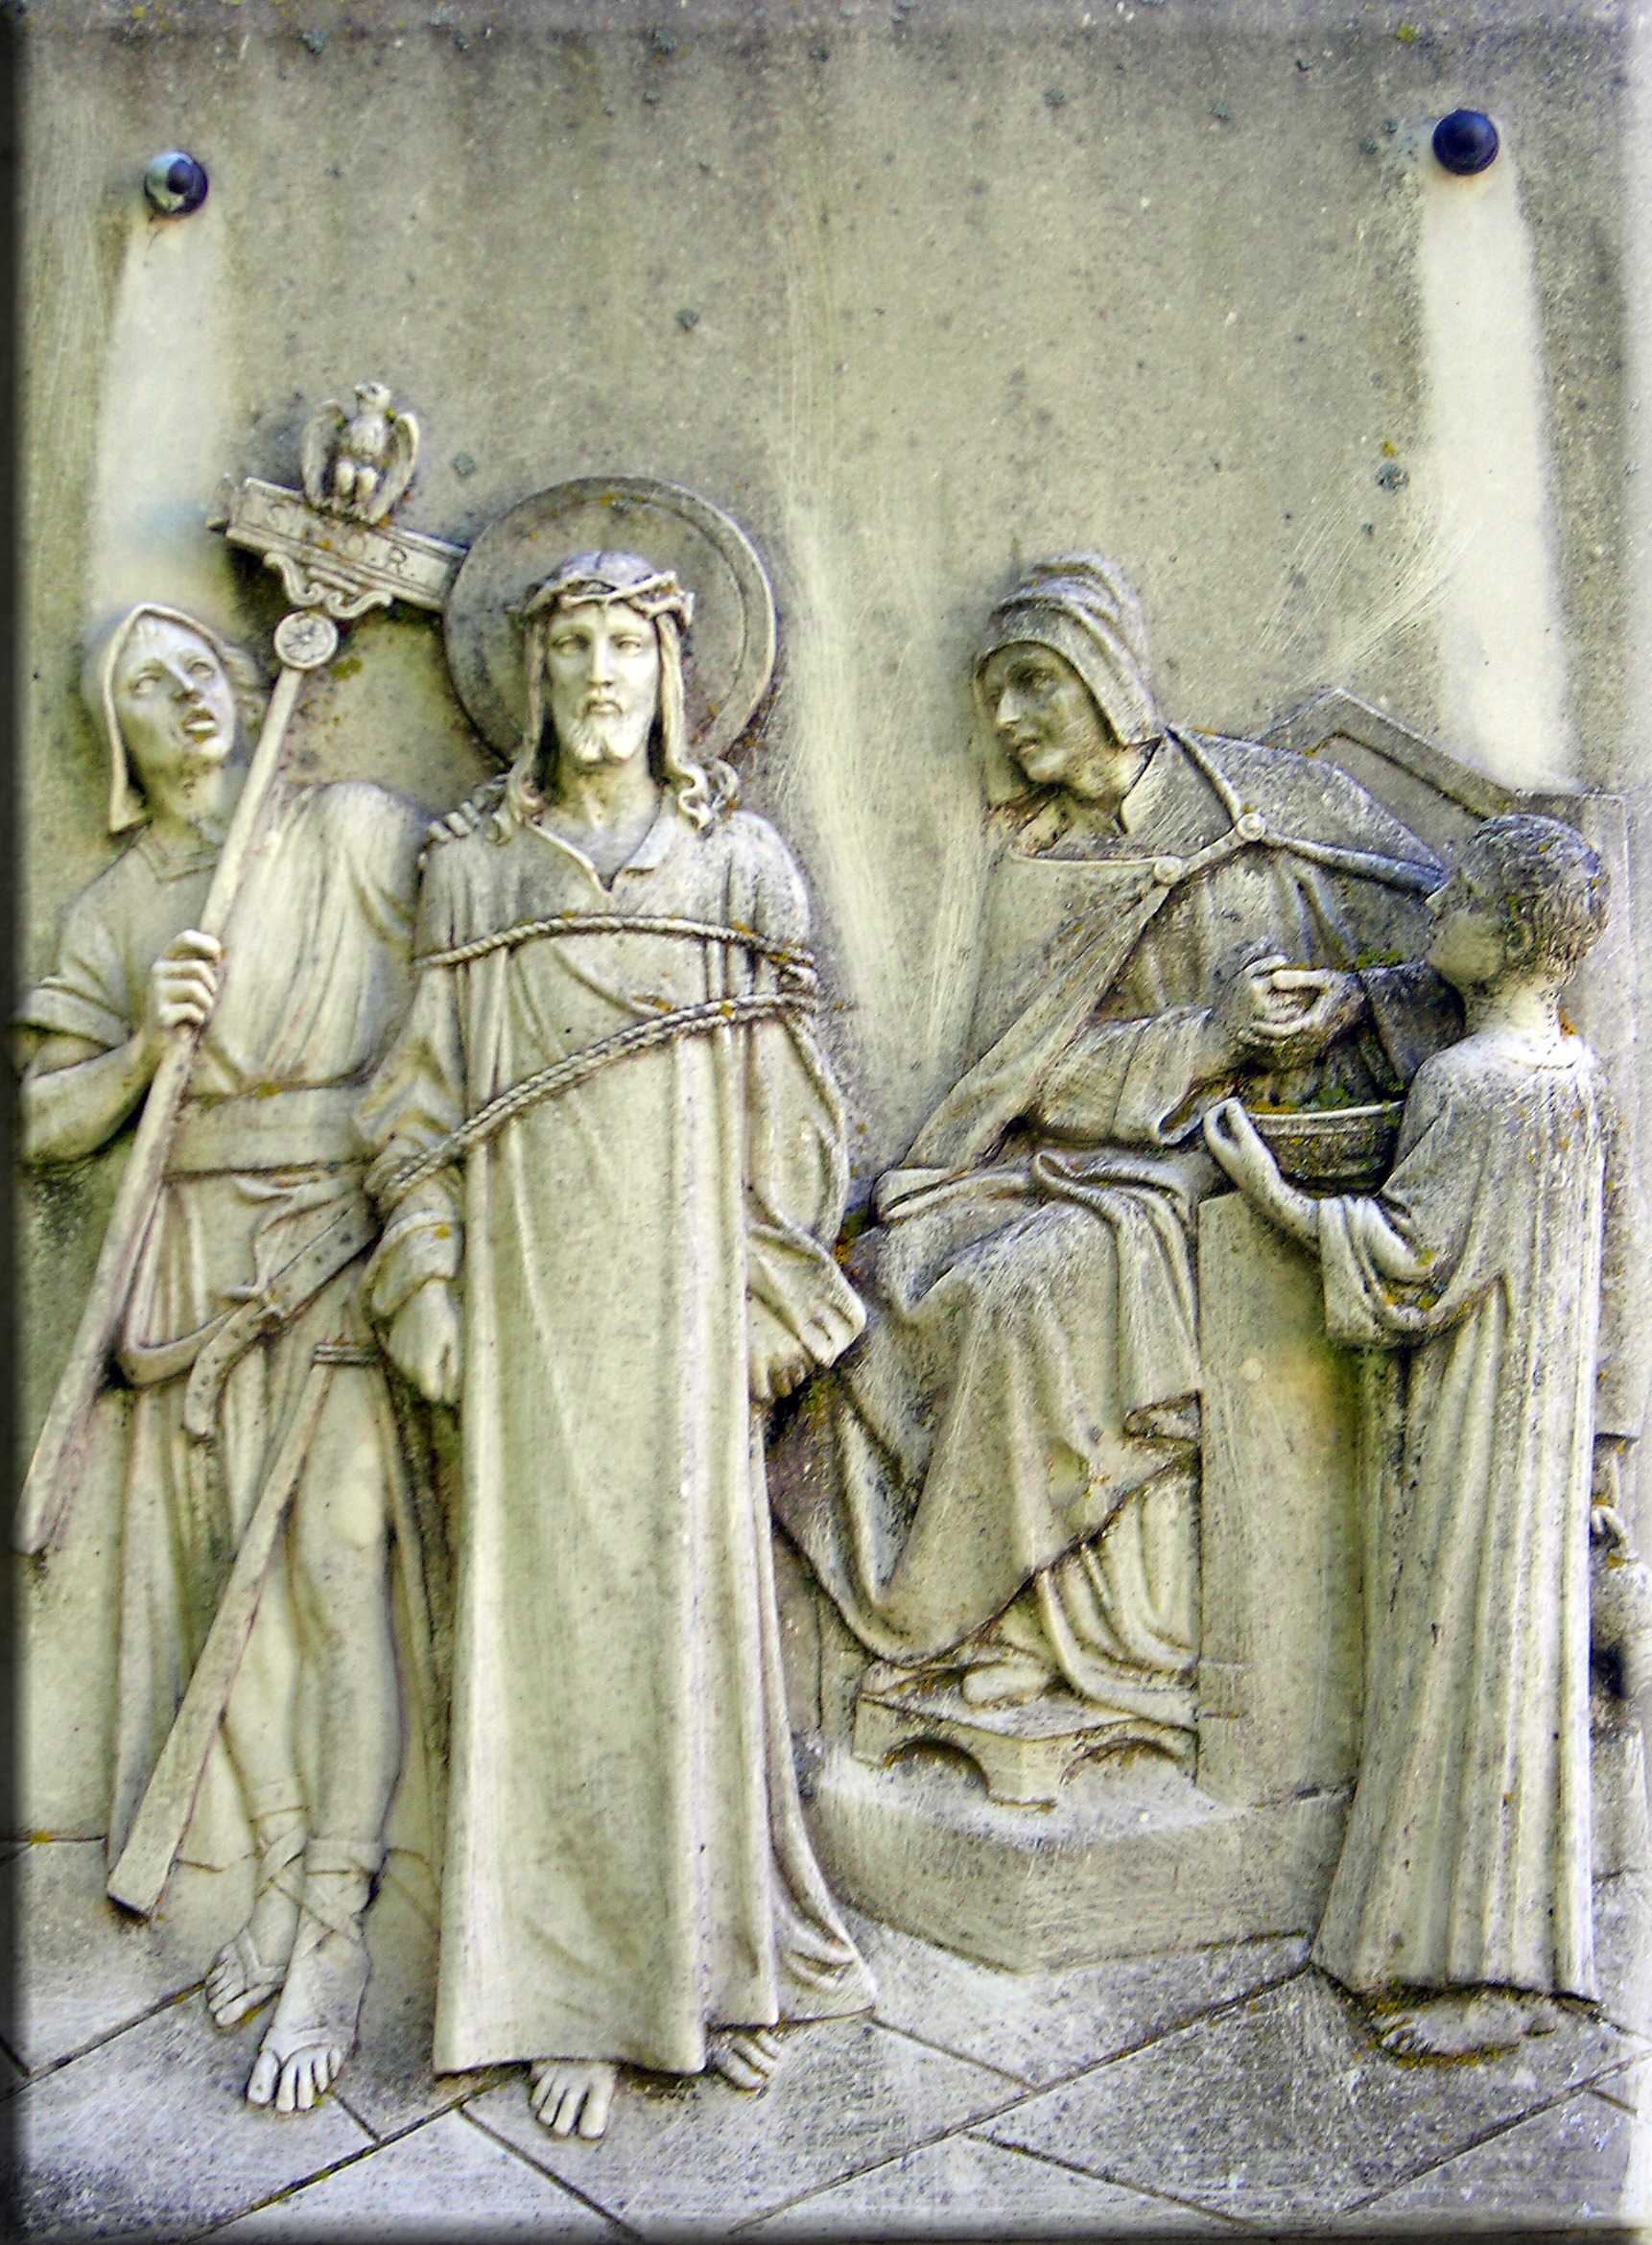
stone, monument, statue, plate, church, christian, painting, christ, art, sketch, history, easter, carving, crucifixion, relief, middle ages, sicily, procession, way of the cross, suffering, chiseled, ancient history